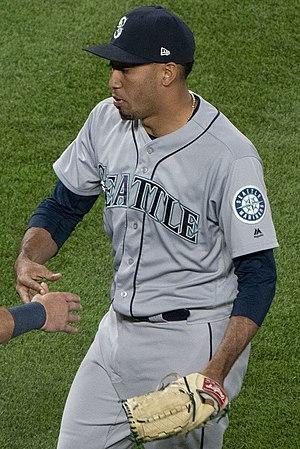
Edwin Orlando Díaz Laboy, surnommé Sugar, est un lanceur de relève droitier des Mariners de Seattle de la Ligue majeure de baseball.